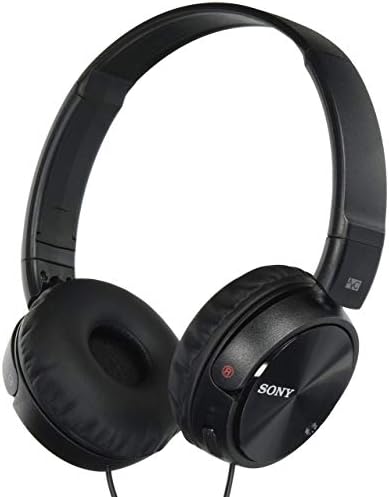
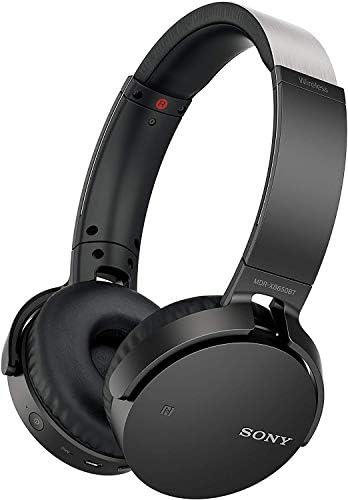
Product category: headphones
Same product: no